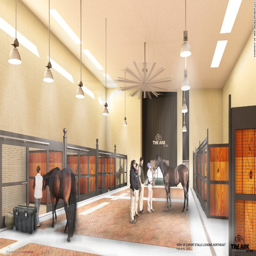
the new terminal will occupy the former site .